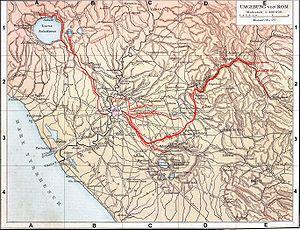
Fond de carte de 1886 (G. Droysens Allgemeiner Historischer Handatlas), libre de droit (Image:Rom_Umgebung.jpg), avec l'aqua Alexandrina en rouge.